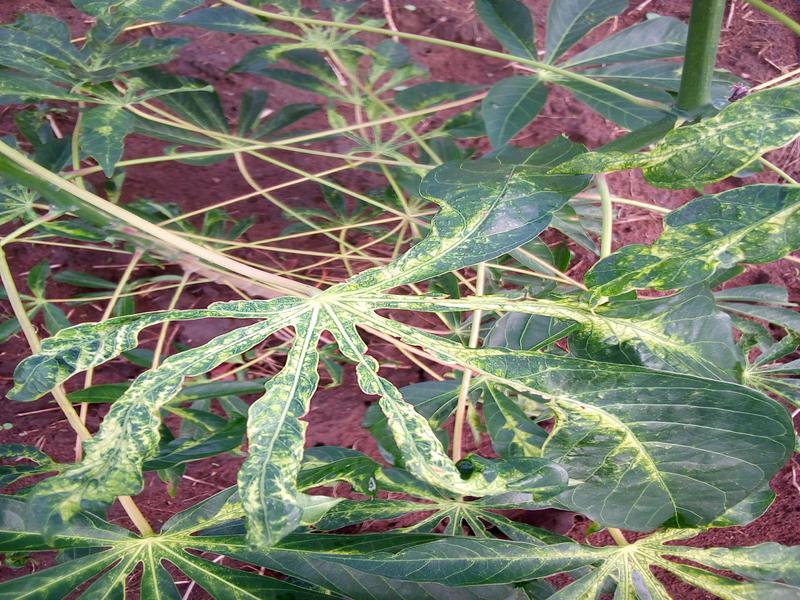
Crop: cassava
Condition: mosaic_disease